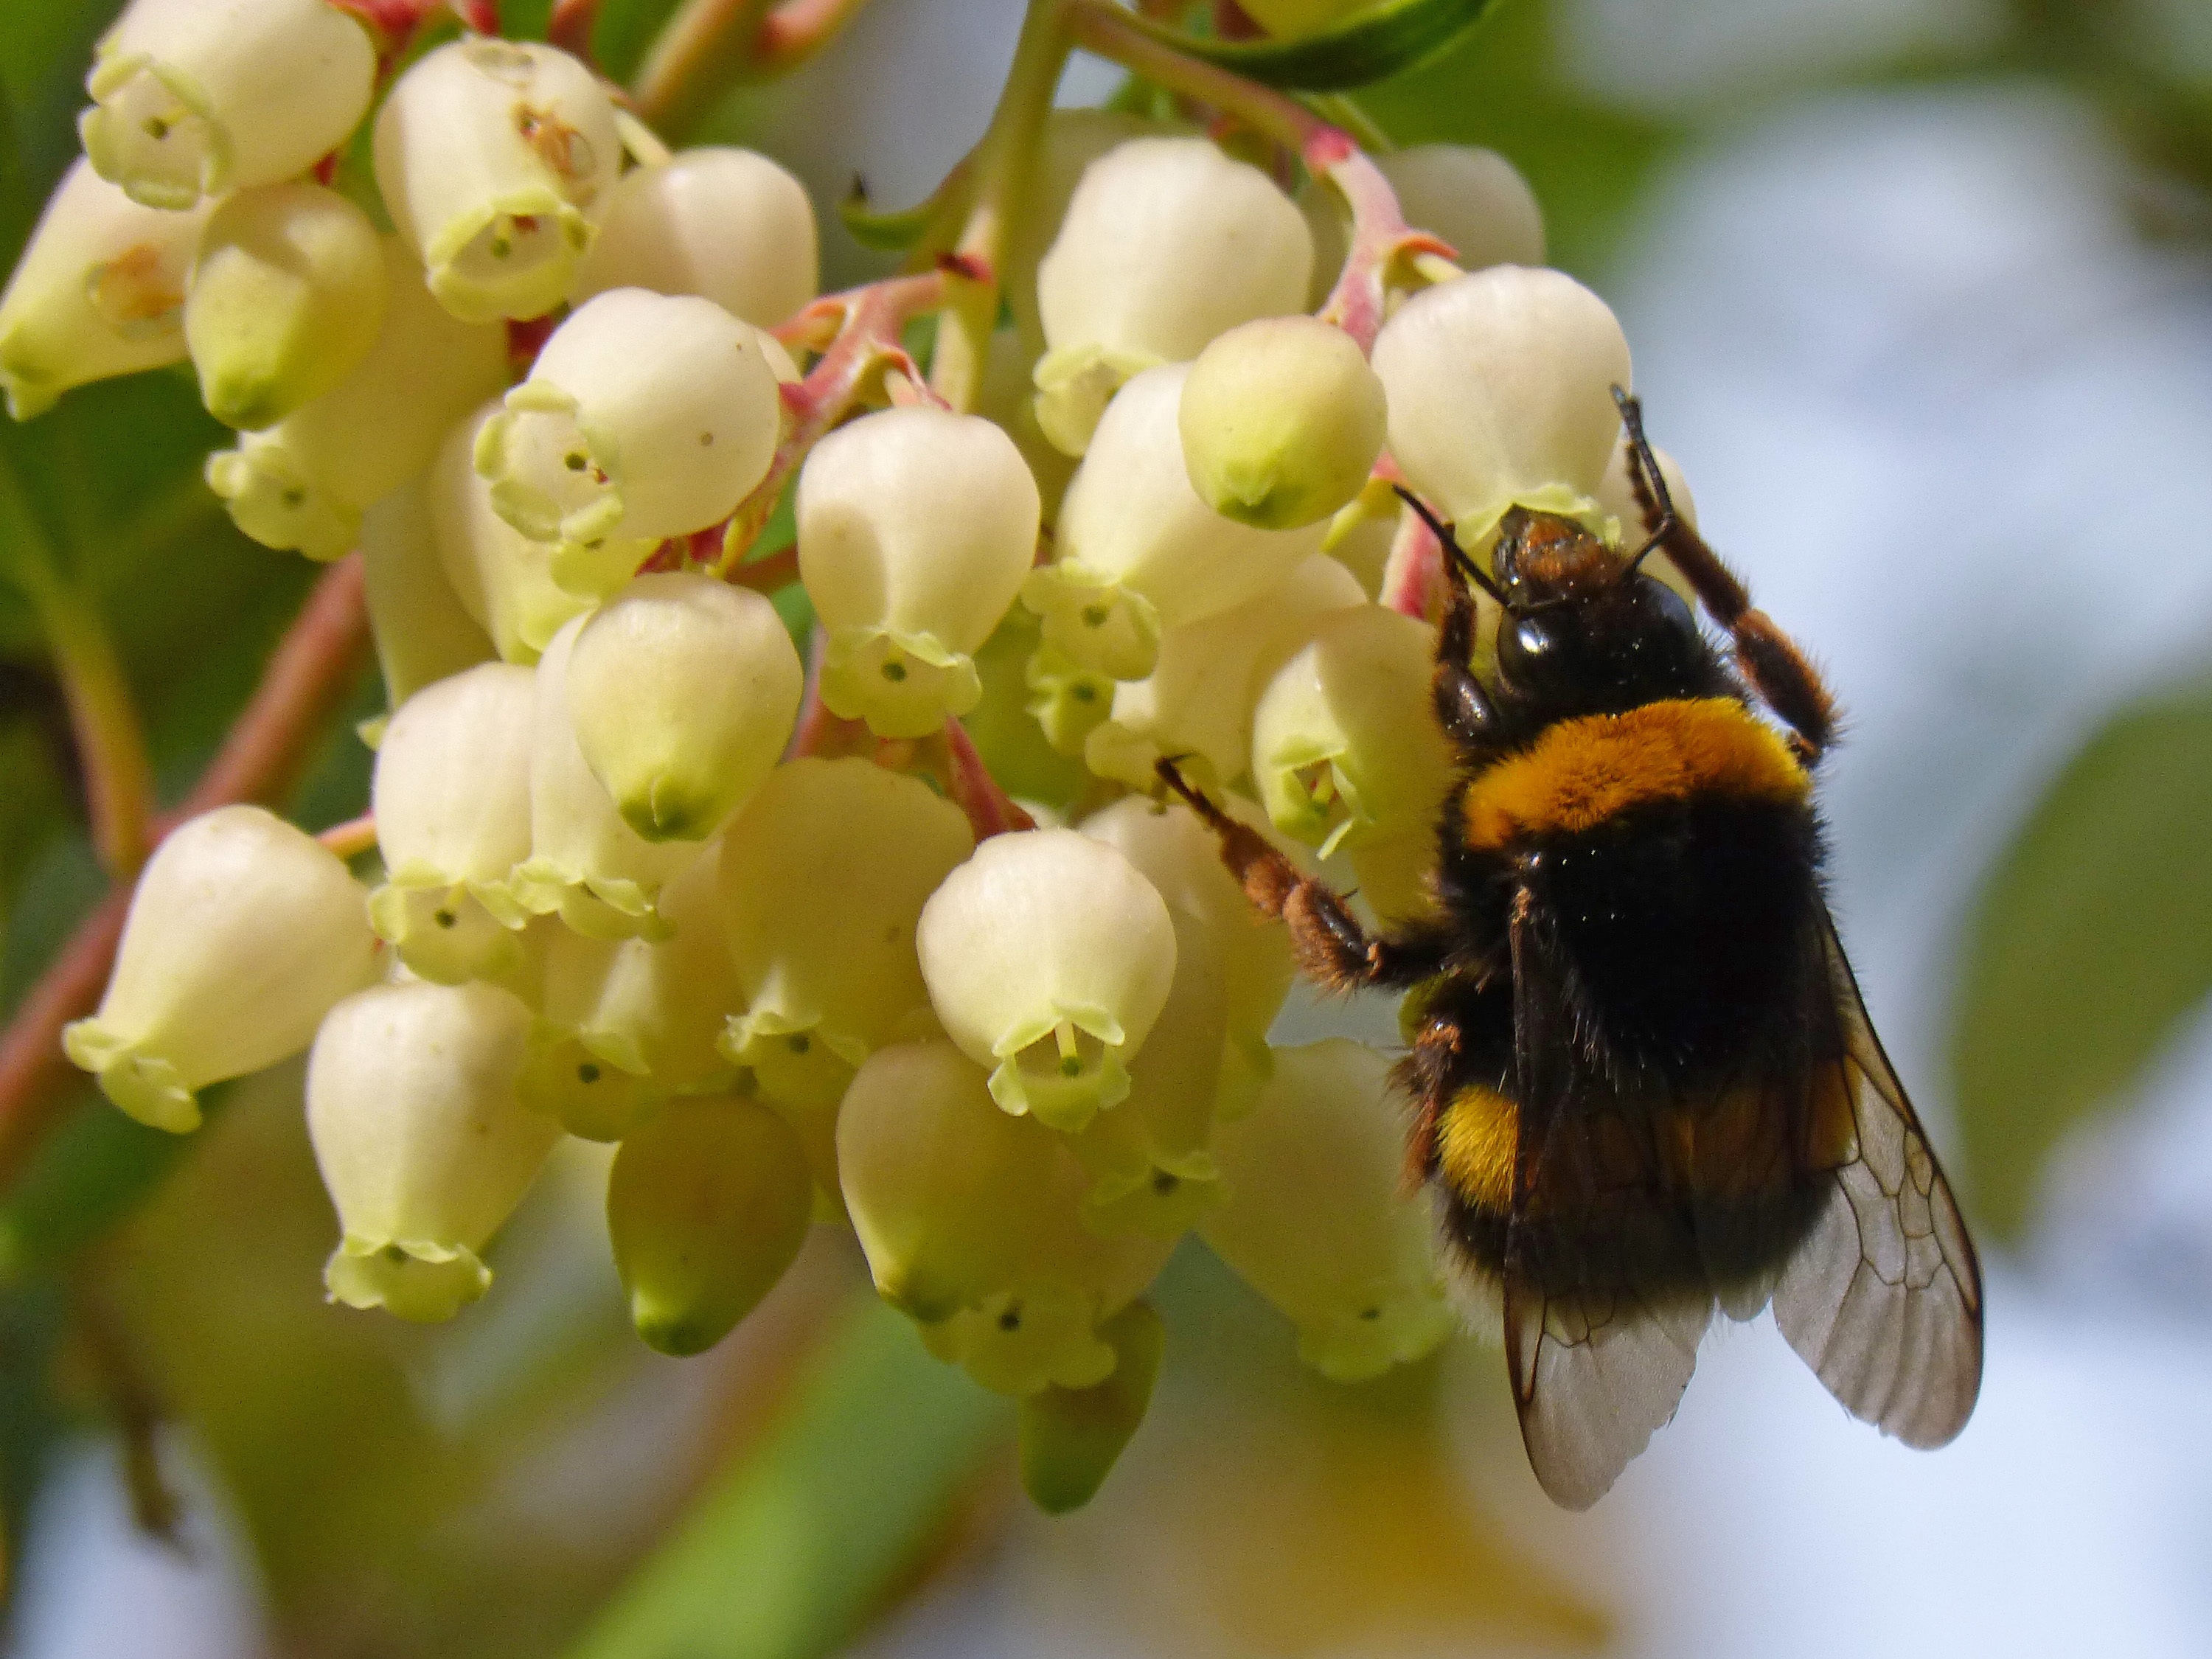
nature, blossom, plant, flower, produce, insect, botany, flora, fauna, invertebrate, close up, shrub, bee, bumblebee, nectar, macro photography, honey bee, libar, strawberry tree, membrane winged insect, arbutus flower